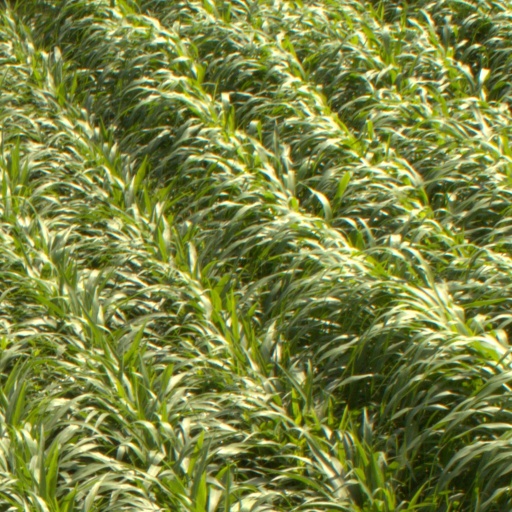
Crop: sorghum